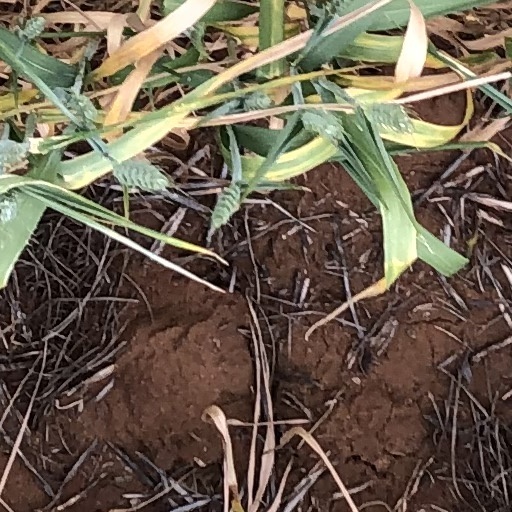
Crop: wheat